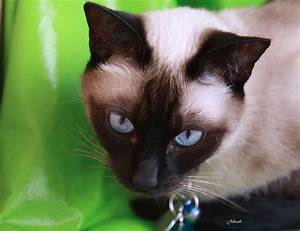
Label: cat